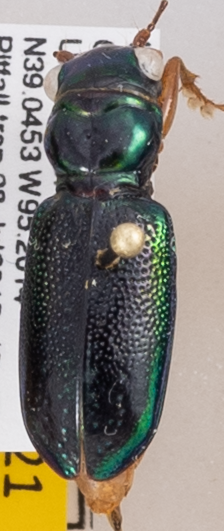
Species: Carabidae sp.
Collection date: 2015-07-28
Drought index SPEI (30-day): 1.69
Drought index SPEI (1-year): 1.064
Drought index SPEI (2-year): -0.114